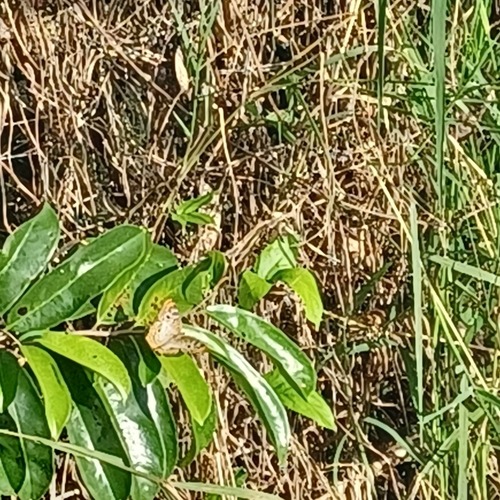
Scientific name: Anartia jatrophae
Common name: White peacock
Family: Nymphalidae
Order: Lepidoptera
Pollinator type: Primary pollinator
Habitat: Gardens, parks, and open areas
Geographic range: Southern United States to Argentina
Conservation status: Least Concern